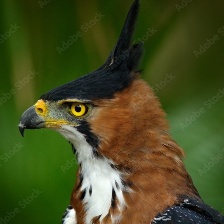
Species: ORNATE HAWK EAGLE
Scientific name: SPIZAETUS ORNATUS